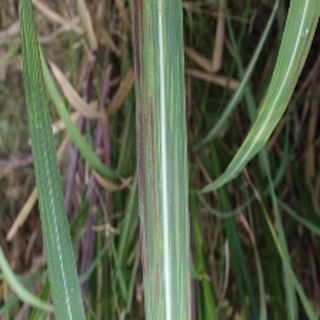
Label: sugarcane_bacterial_blight